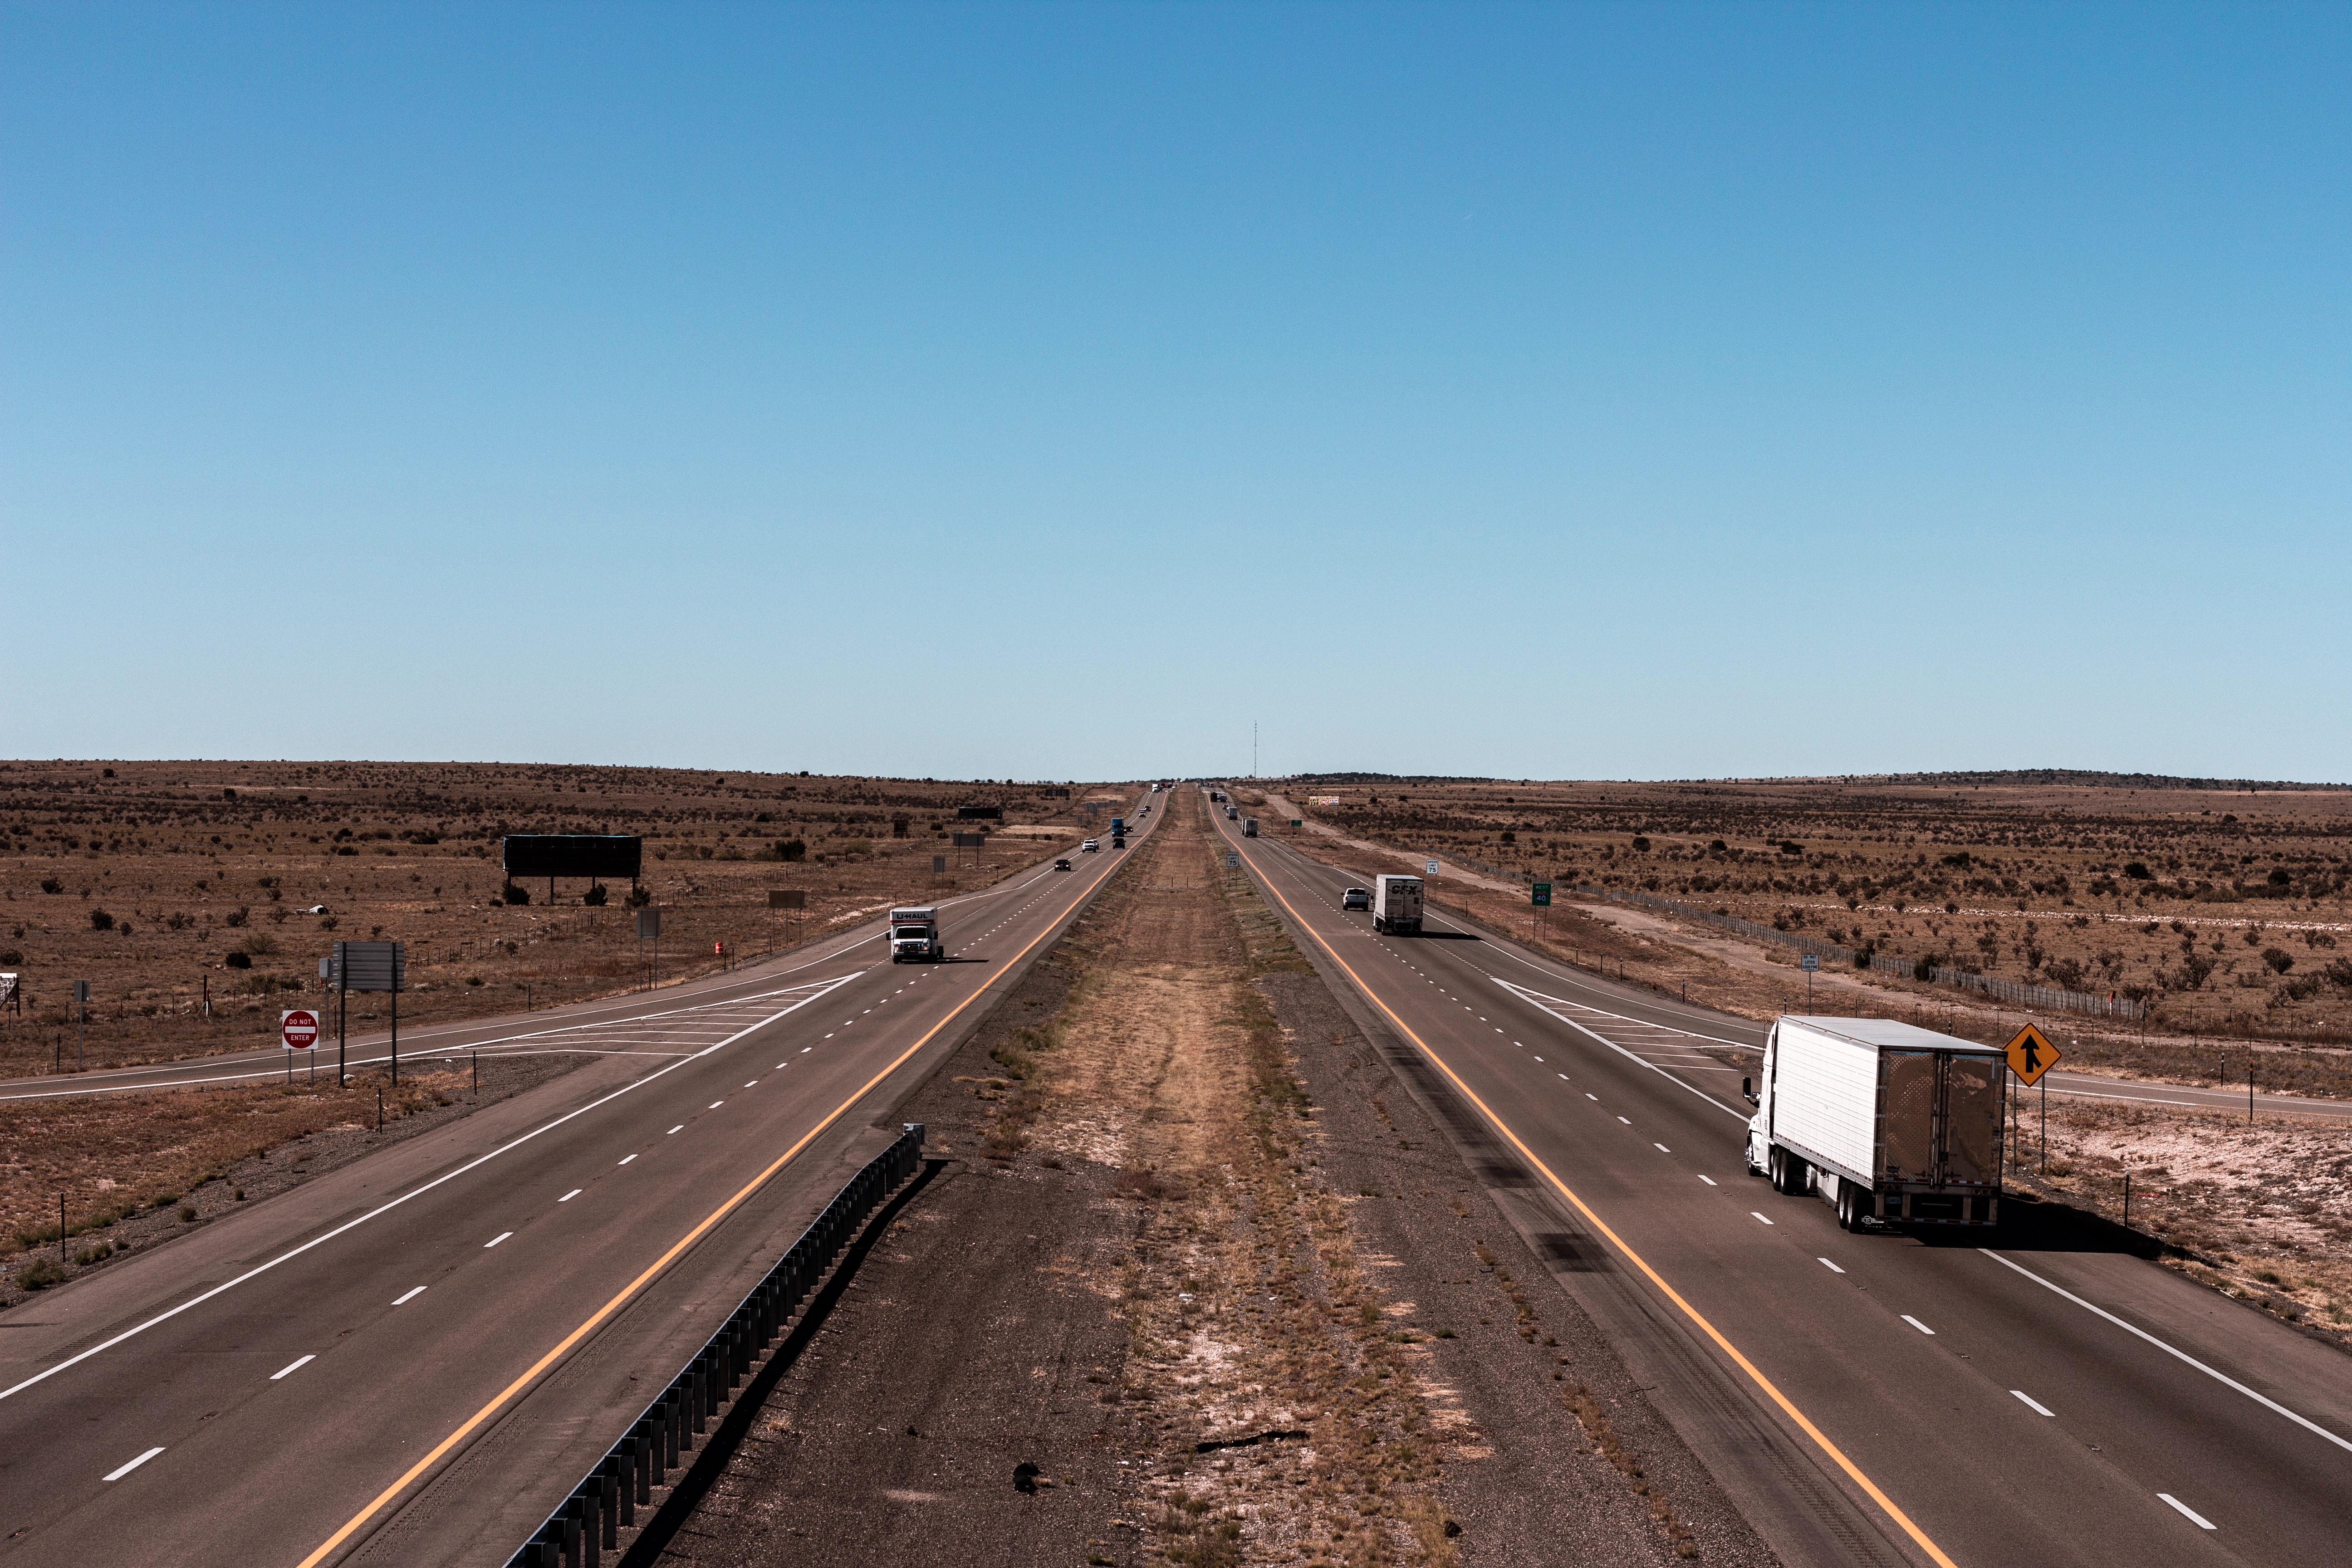
truck, logistic, sky, vehicle, car, road surface, infrastructure, asphalt, mode of transport, tire, tar, motor vehicle, thoroughfare, plain, road, rolling, landscape, shoulder, horizon, freeway, highway, lane, travel, natural landscape, nonbuilding structure, event, prairie, city, street, steppe, transport, road trip, soil, metal, public utility